Matei Ghica

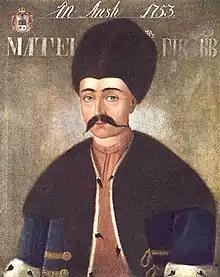

Matei Ghica (1728 – 8 February 1756), a member of the Ghica family, was the Prince of Wallachia between 11 September 1752 and 22 June 1753, and Prince of Moldavia between 22 June 1753 and 8 February 1756. He was son of Grigore II Ghica and brother of Scarlat Ghica.